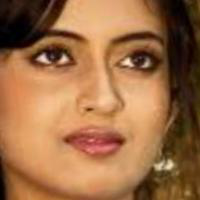
Age group: age 21-30